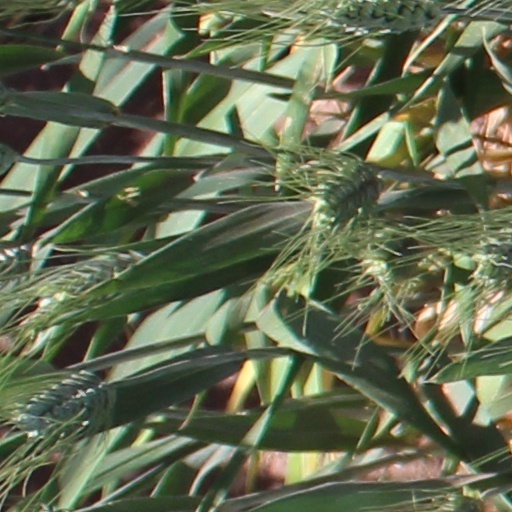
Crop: wheat